Second Boer War concentration camps

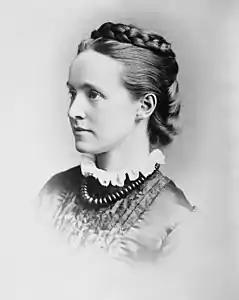
Millicent Fawcett, who the commission was named after.

Emily Hobhouse, a delegate of the South African Women and Children's Distress Fund, visited some of the camps in the Orange Free State in January 1901. In May 1901, she returned to England on a ship known as the "Saxon". Alfred Milner, High Commissioner in South Africa, also boarded the "Saxon" for holiday in England, but he dismissed Hobhouse, regarding her as a Boer sympathizer and "trouble maker". On her return, Hobhouse worked to publicize the distress of the camp inmates. She managed to speak to the Liberal opposition Party leader, Henry Campbell-Bannerman, who professed to be outraged but disinclined to press the matter, as his party was split between the imperialists and the pro-Boer factions.